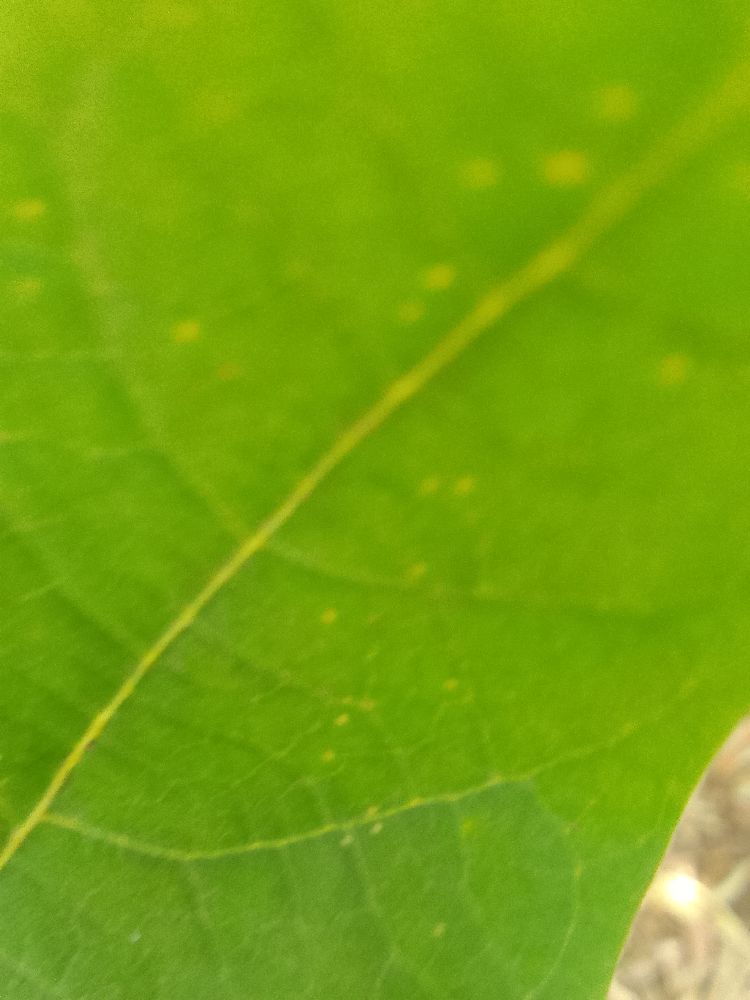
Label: healthy